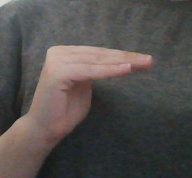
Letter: haa